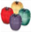
Label: sweet_pepper